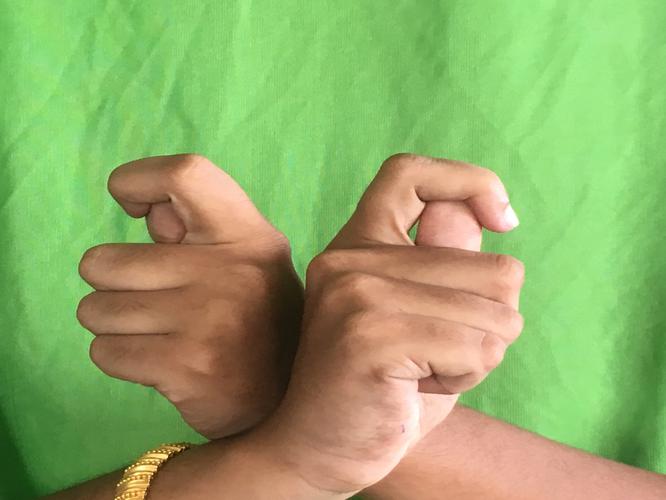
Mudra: Berunda
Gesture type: double_hand